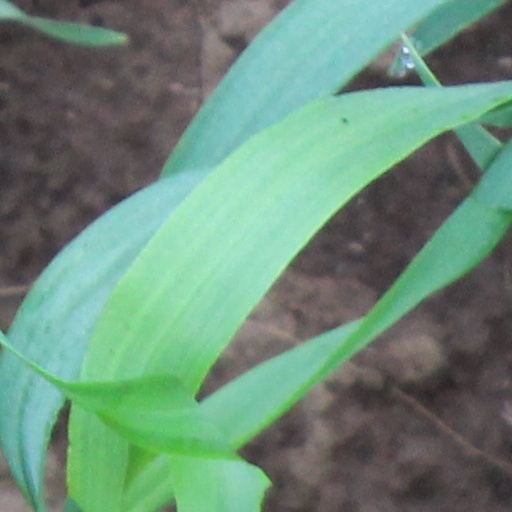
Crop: wheat